The B-Team

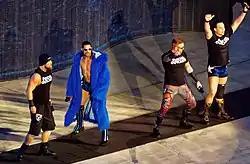
The Social Outcasts (from left to right: Curtis Axel, Adam Rose, Heath Slater, and Bo Dallas) in April 2016

Three years later, on the January 4, 2016 episode of "Raw", Adam Rose, Bo Dallas, Curtis Axel, and Heath Slater debuted a new villainous stable and assisted Slater in defeating Dolph Ziggler, calling themselves "The Social Outcasts". On February 21, at Fastlane, Axel defeated R-Truth, with interference from fellow The Social Outcasts members. At WrestleMania 32, all of them competed in the André the Giant Memorial Battle Royal, which was won by Baron Corbin. In May, The Social Outcasts began filming , taking them out of action. During this time, Rose was released from his WWE contract and The Social Outcasts returned minus Rose on the June 27 episode of "Raw", confronting Enzo Amore and Big Cass, but lost to them the following week on "Raw". At the 2016 WWE draft, Dallas and Axel were drafted to the Raw brand while Slater went undrafted, ending the stable. After the draft, Dallas and Axel continued as allies until the October 17 episode of "Raw", where Dallas attacked Axel. The following week on "Raw", Dallas defeated Axel by pinning him while grabbing Axel's tights.